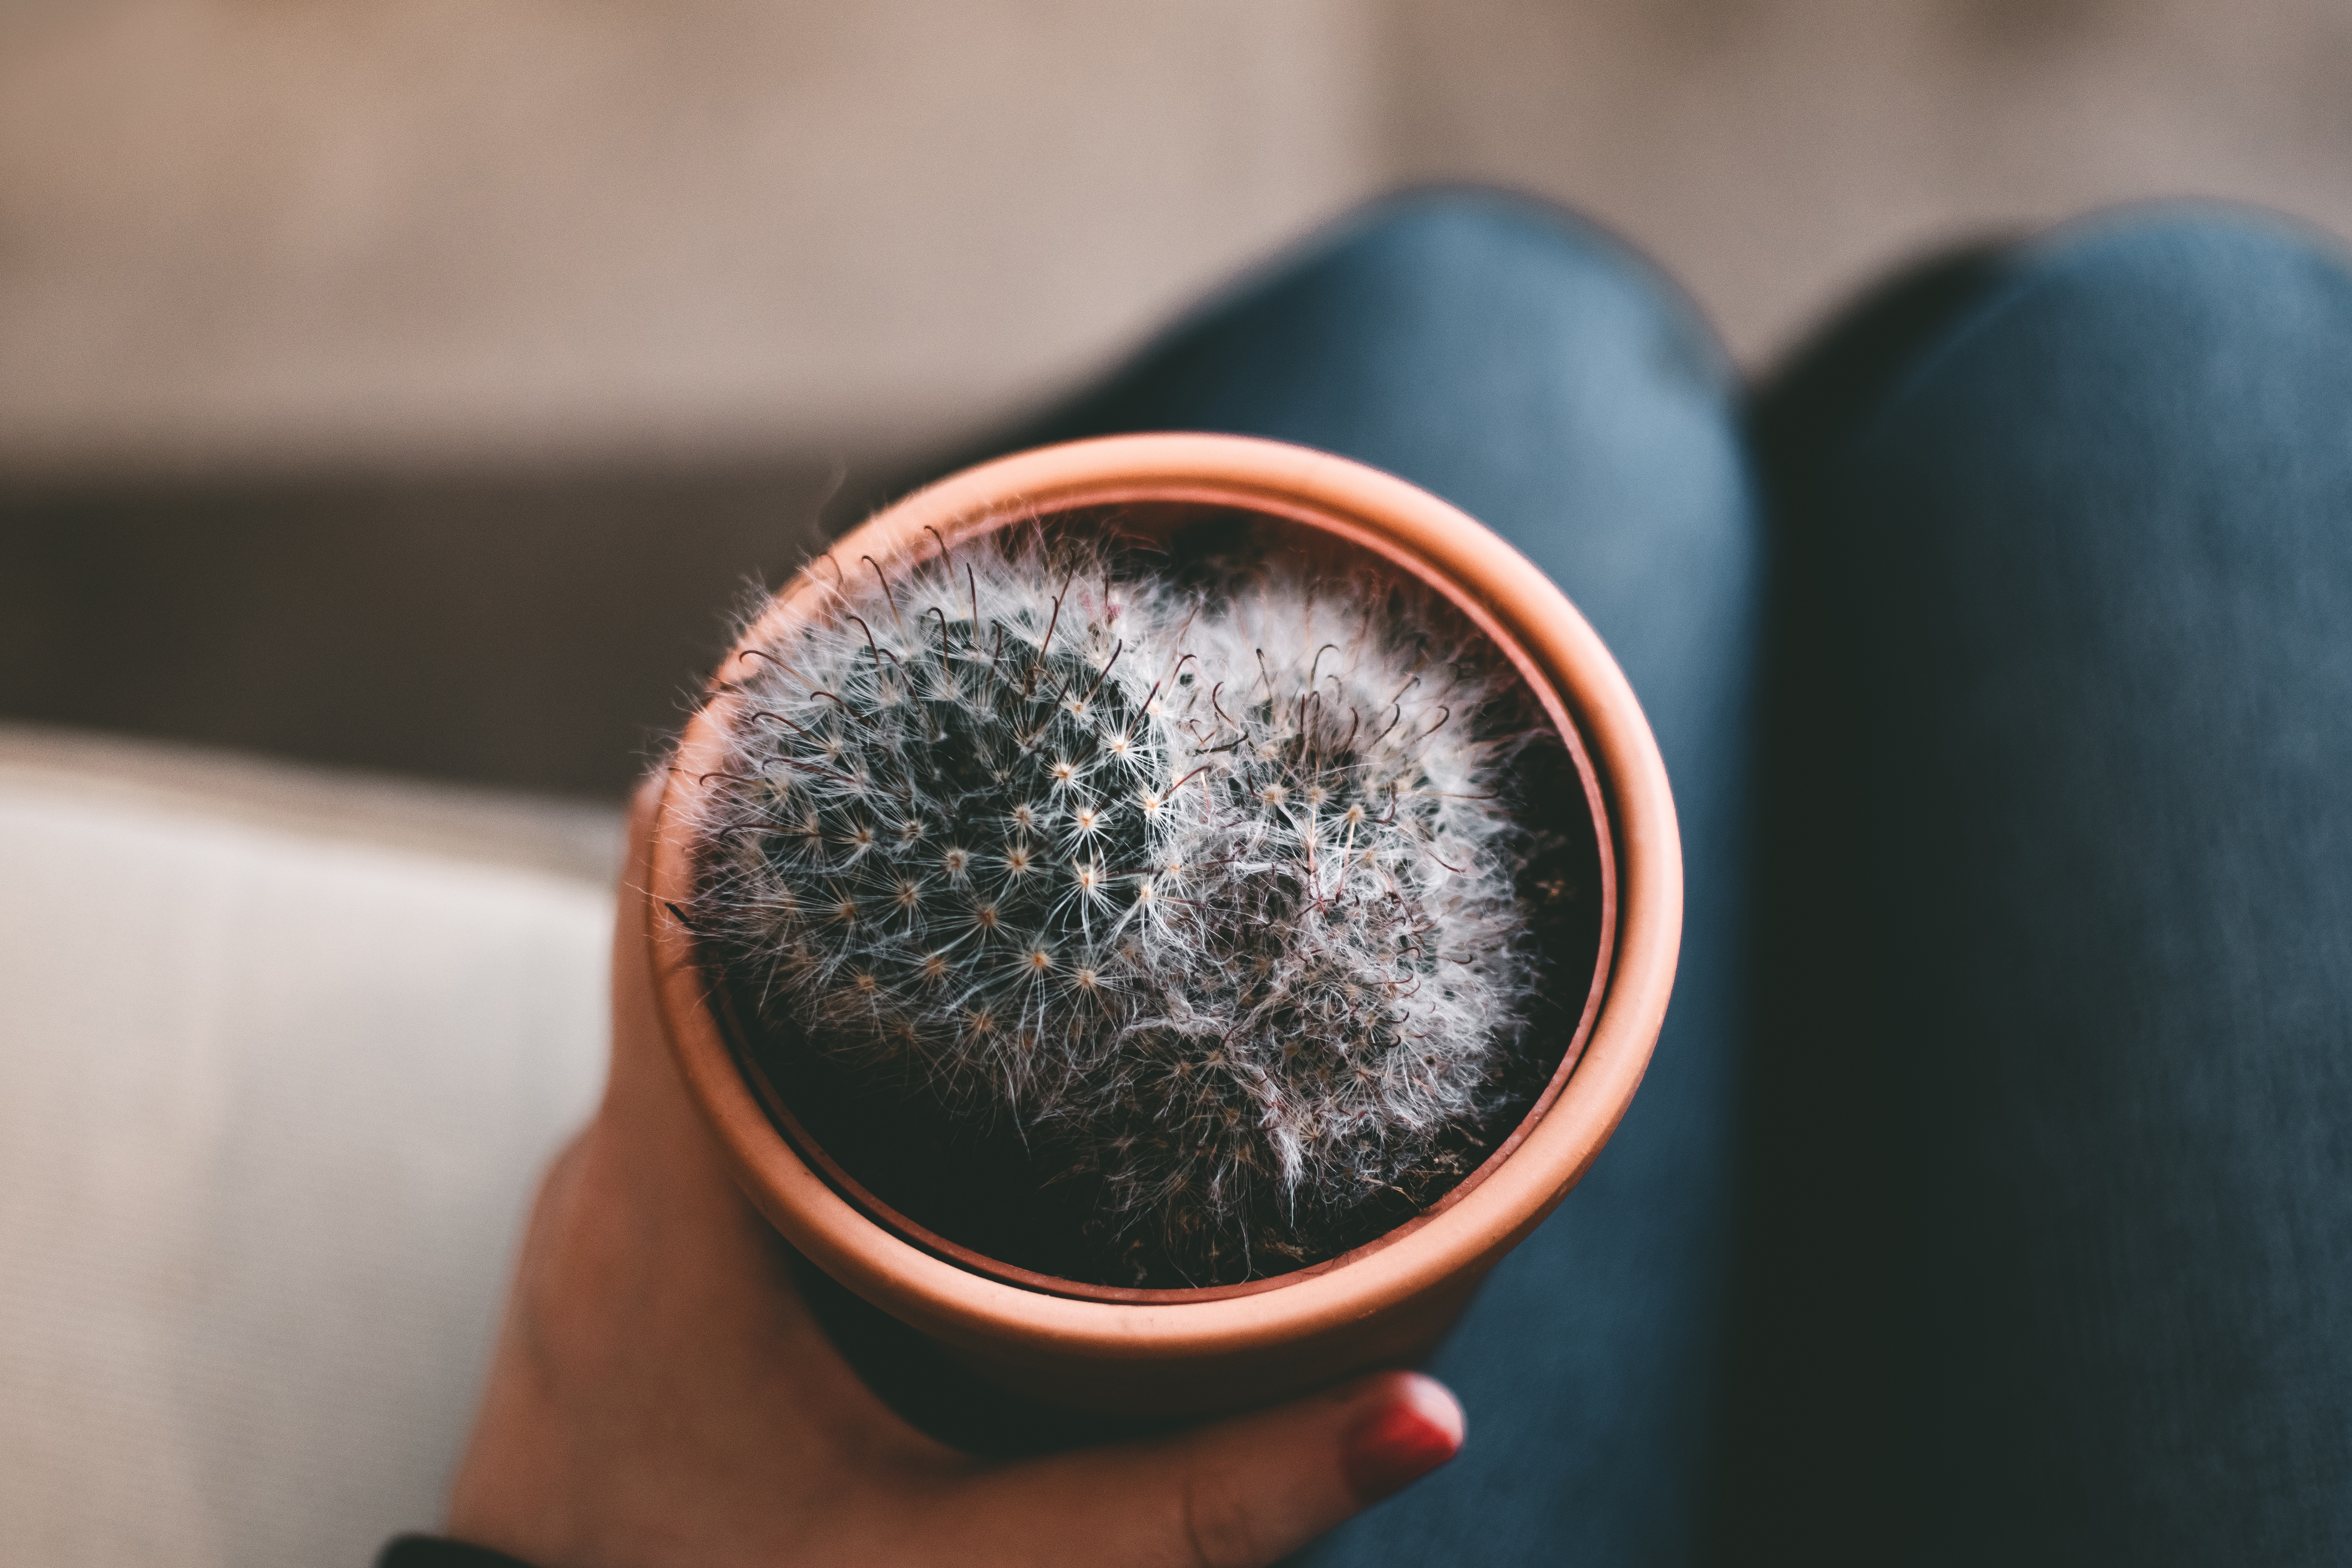
cactus, hand, flowerpot, plant, finger, hedgehog cactus, perennial plant, still life photography